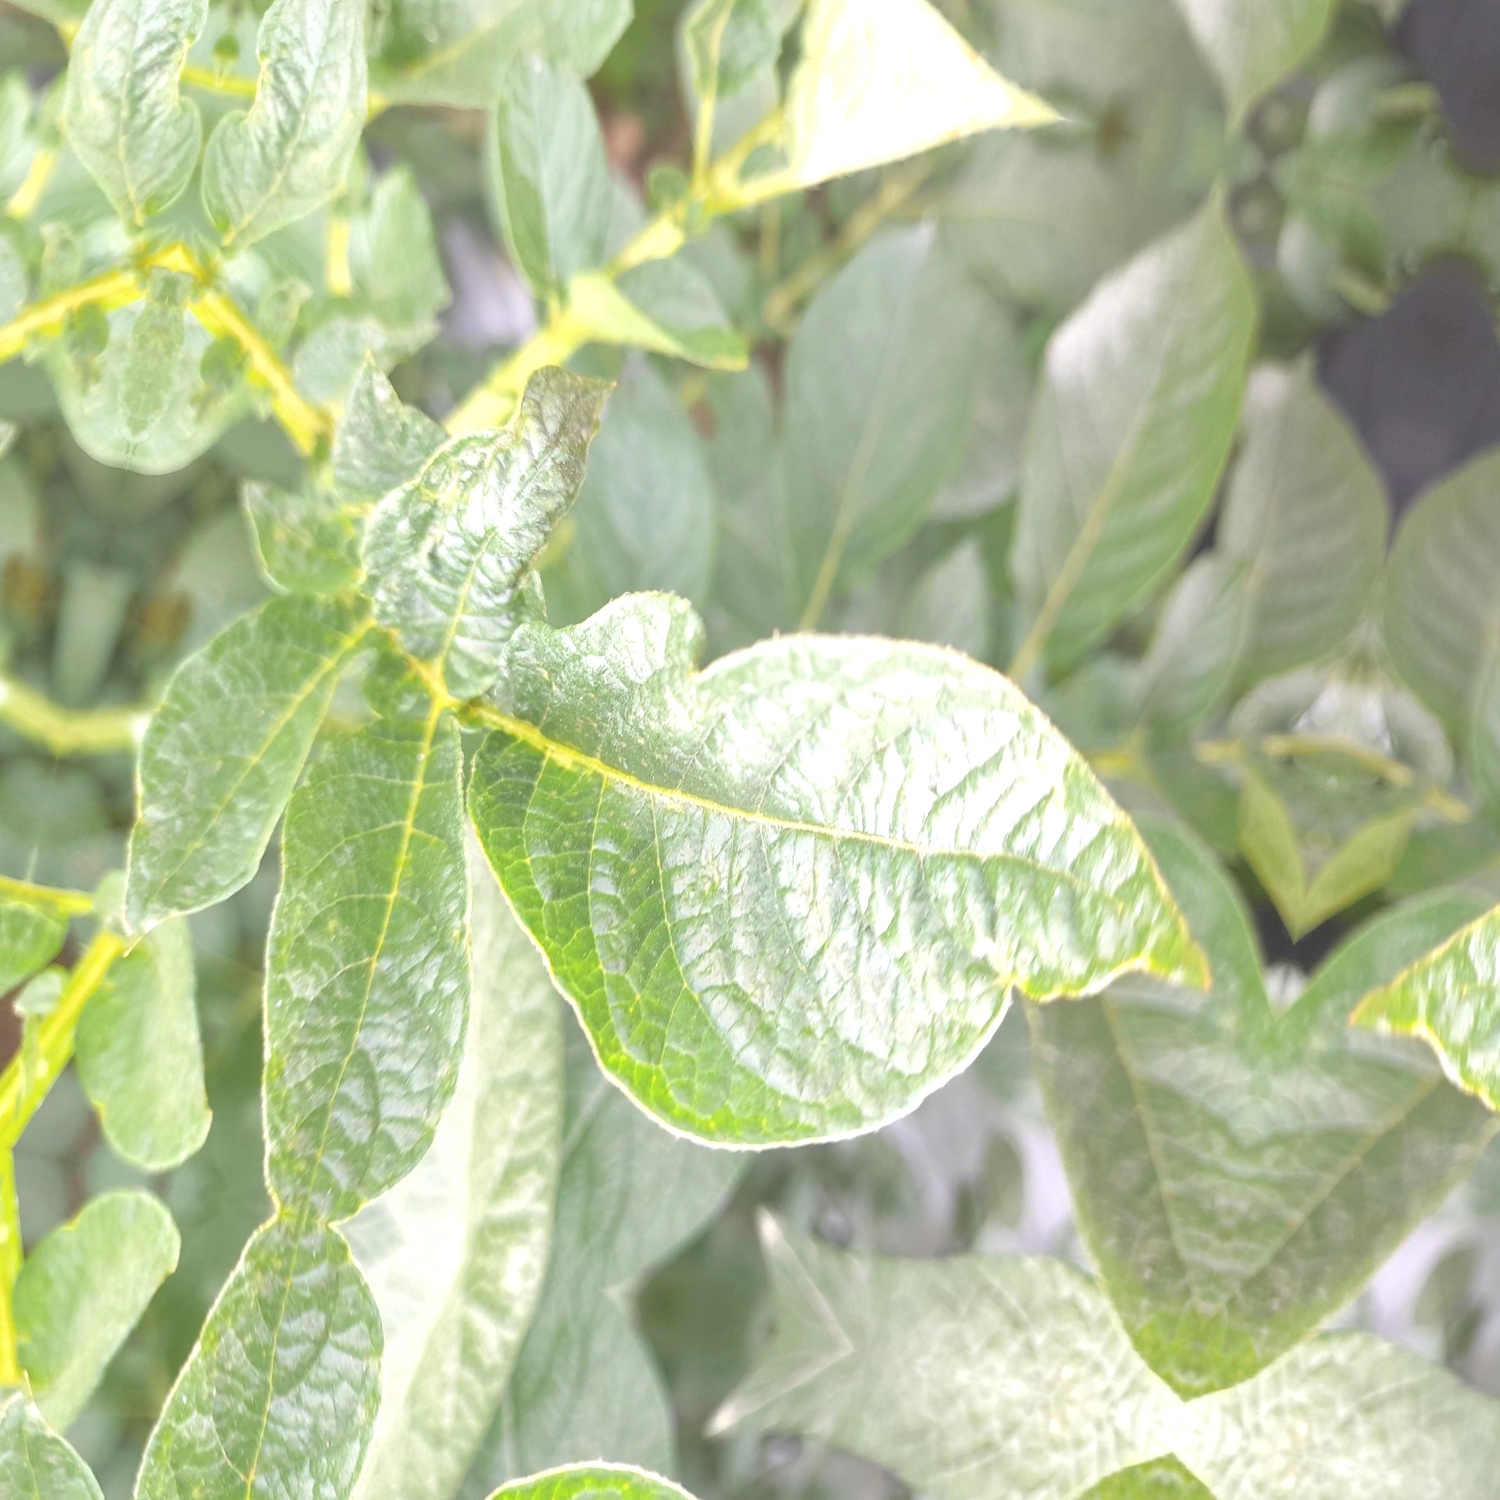
Etiqueta: Virus